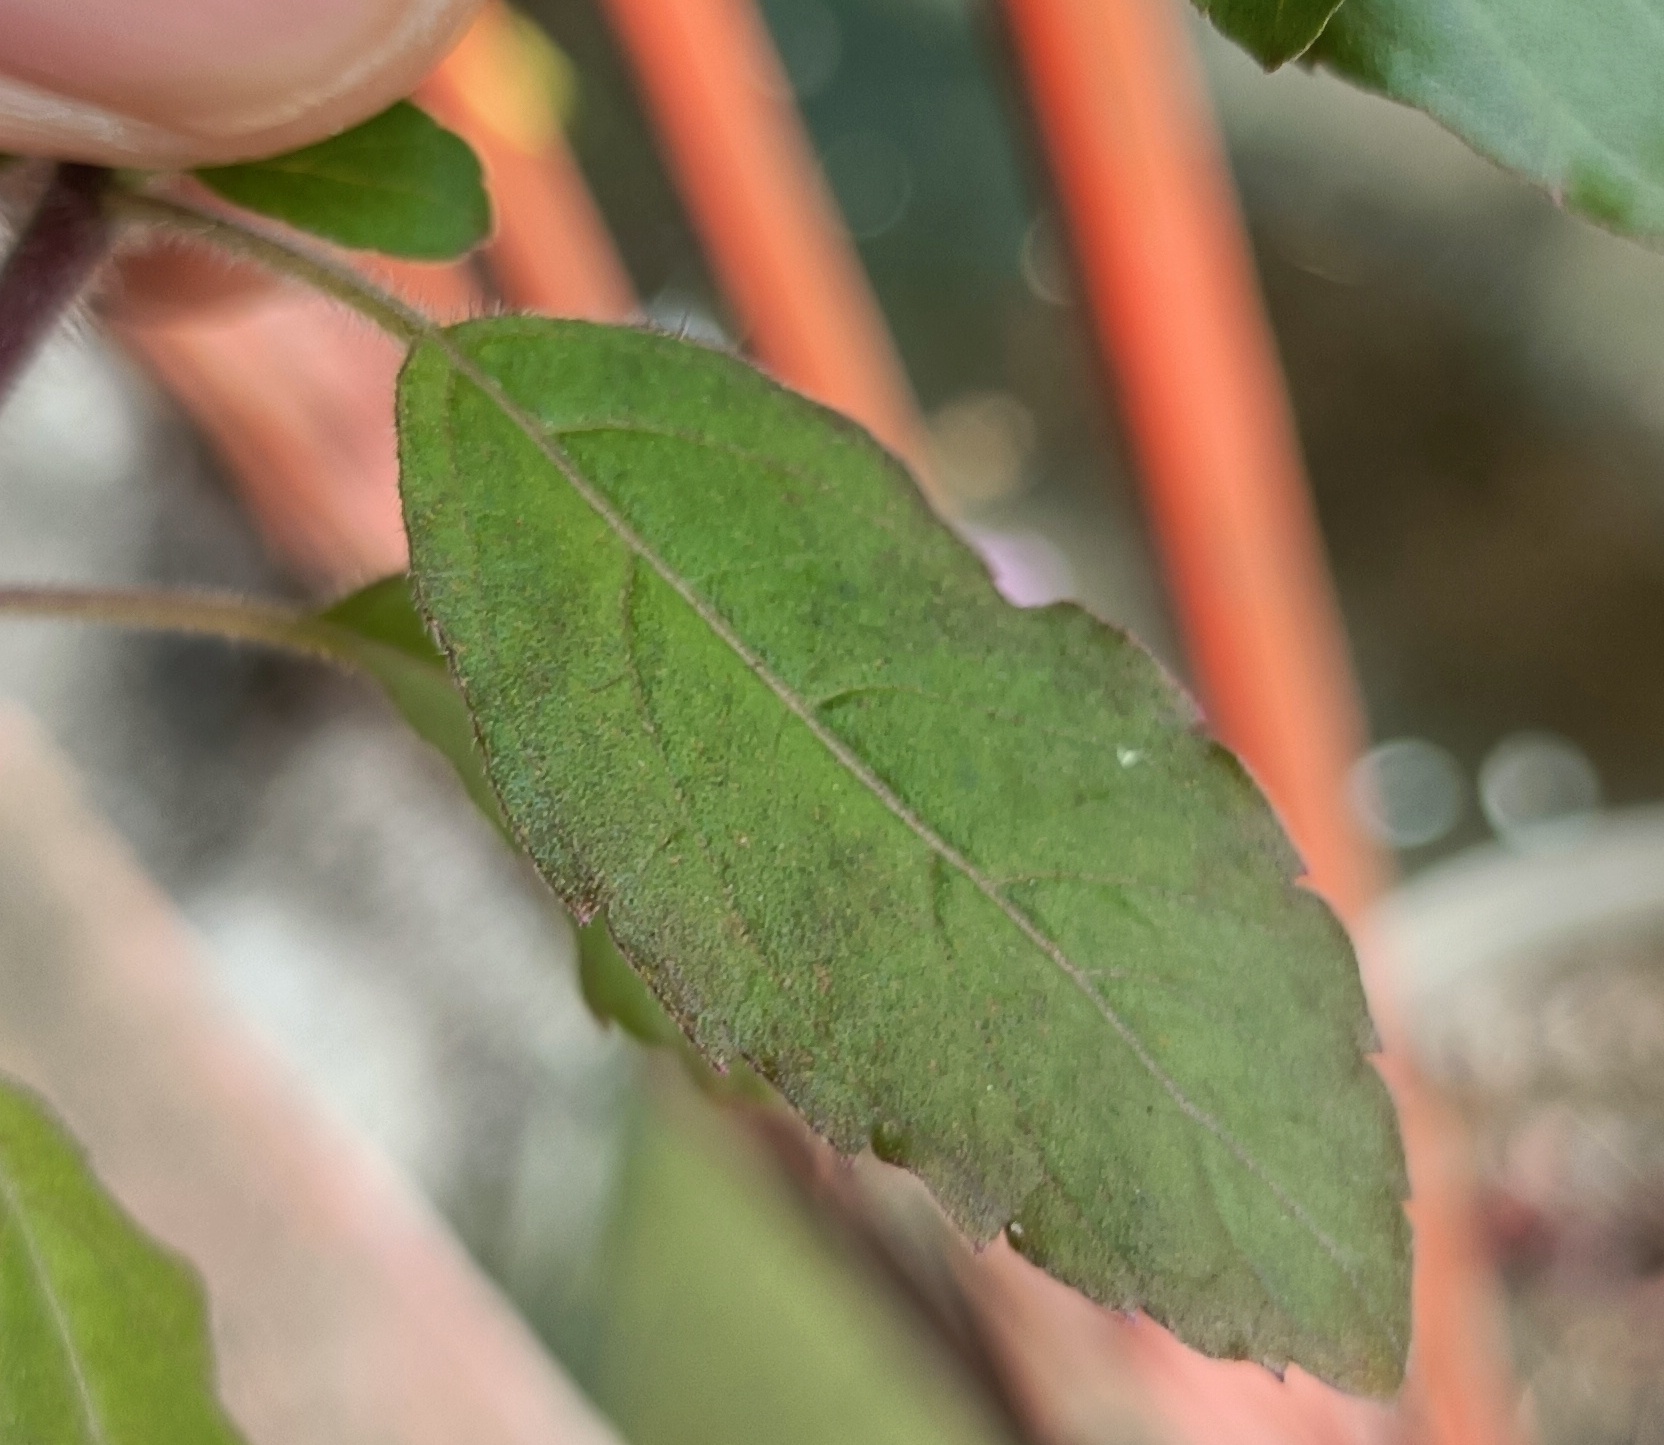
Variety: Sri/Green Tulasi
Condition: Powdery Mildew